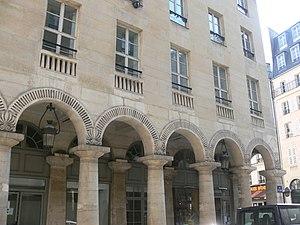
Maison du XVIIIe s. 6 rue des Colonnes à Paris (IIe arr.)
La rue des Colonnes est une voie du 2ᵉ arrondissement de Paris.